Shayuan station

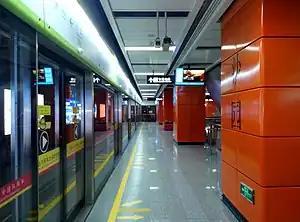
Platform 3 (Guangfo line towards Lijiao)

Shayuan station is an interchange station between Line 8 of the Guangzhou Metro and the Guangfo Line. It is located at the underground of the junction of Rongjing Road and North in Haizhu District. It was put into service on 3 November 2010. The Guangfo Line service has entered operations on 28 December 2015.